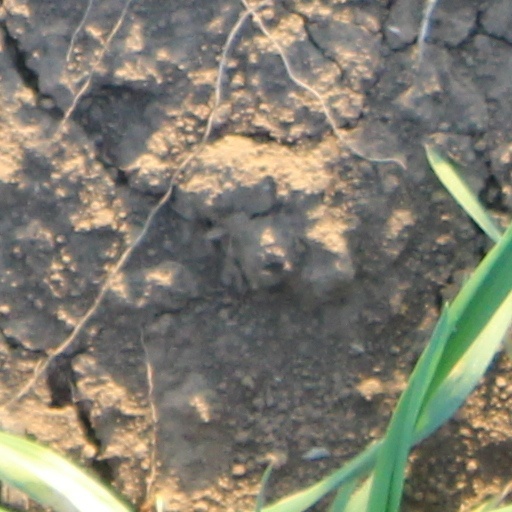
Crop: wheat